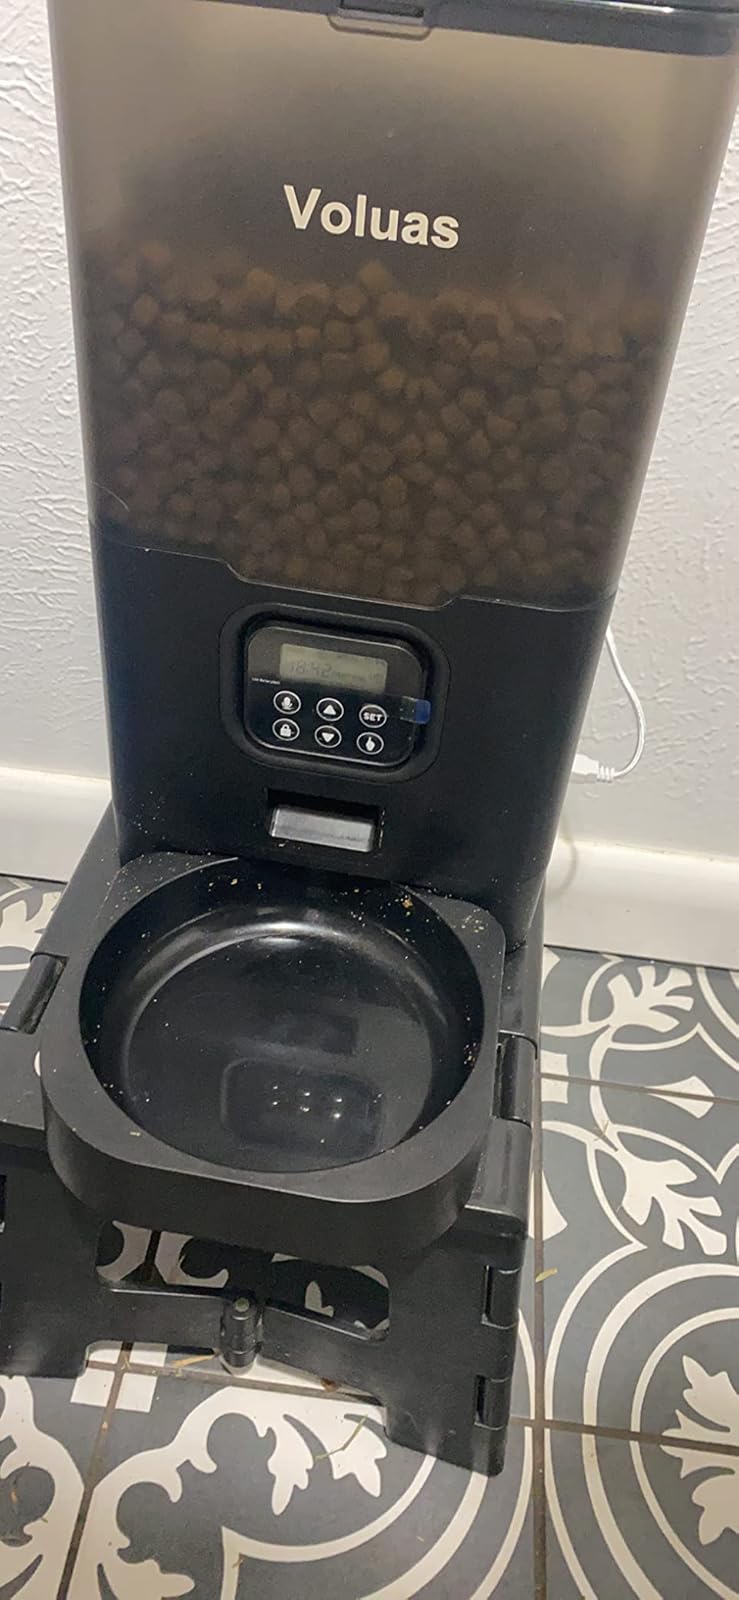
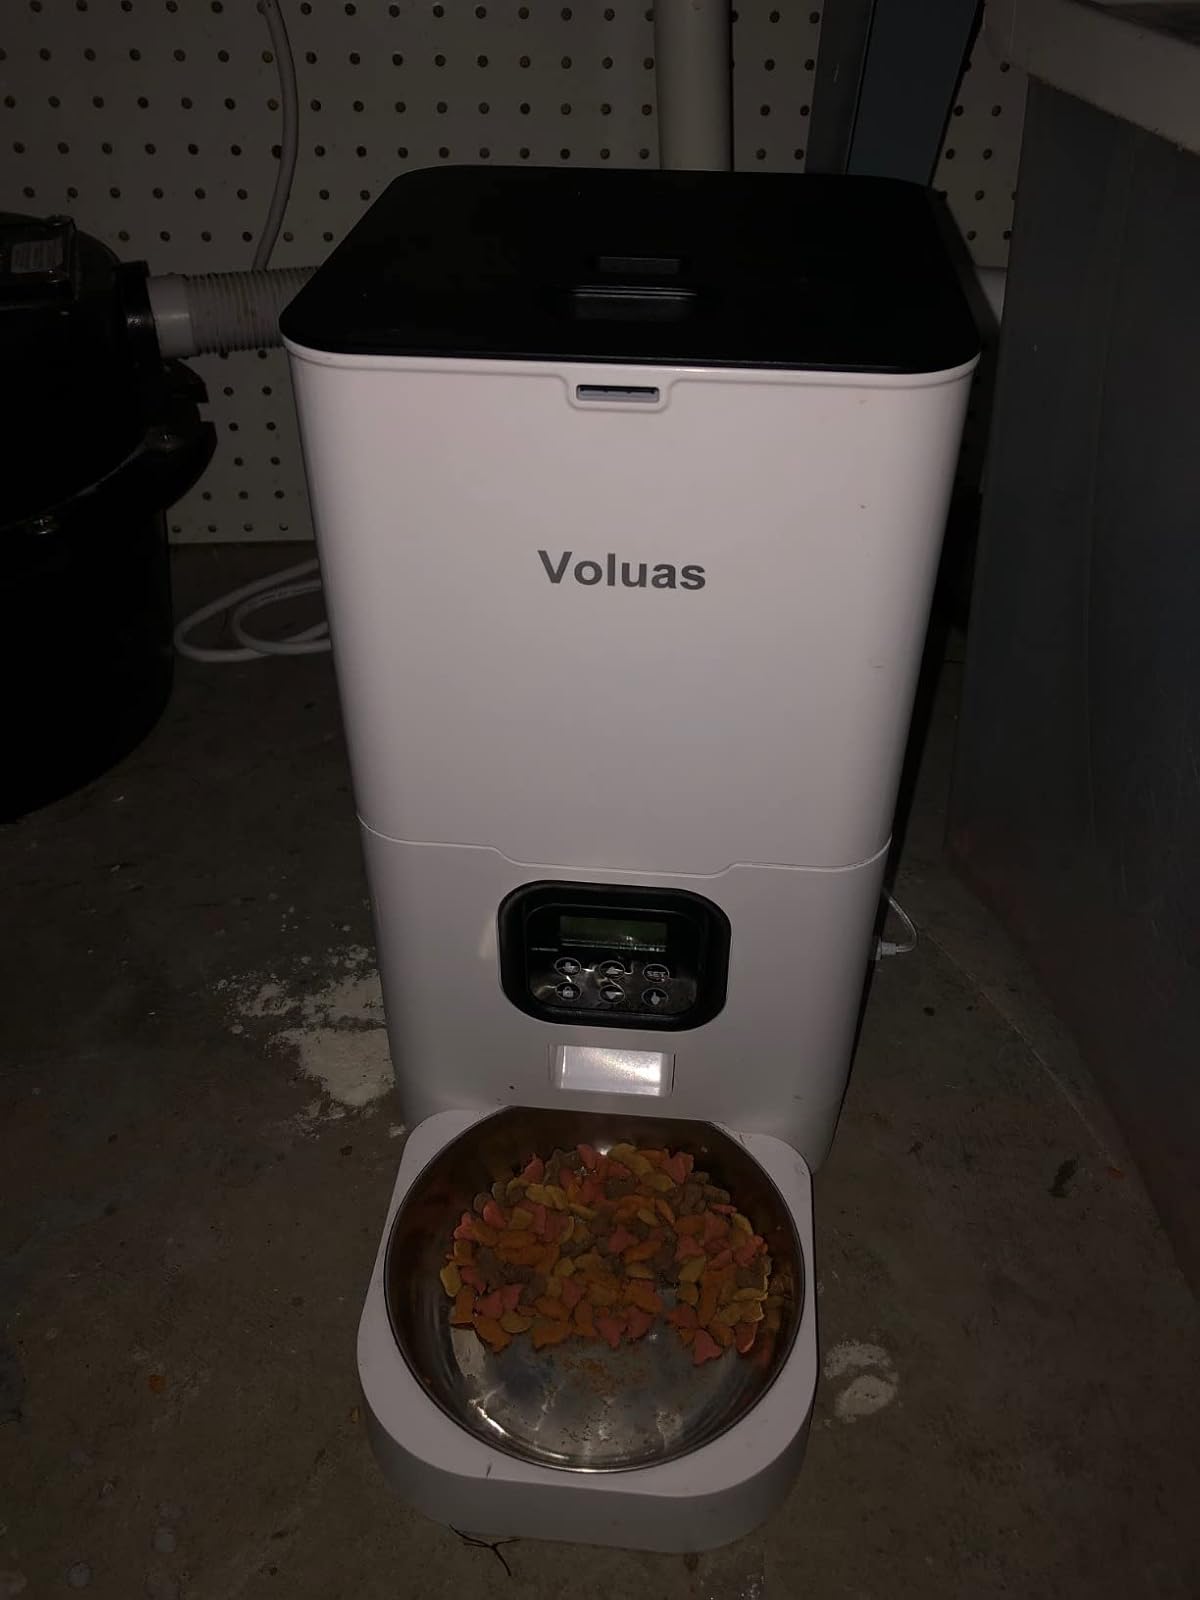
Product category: items_feeder
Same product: no